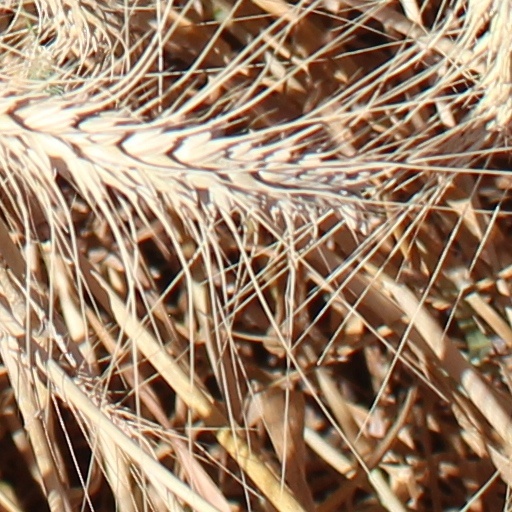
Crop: wheat